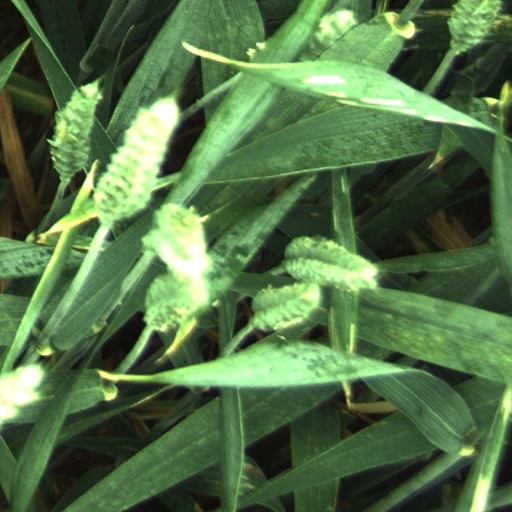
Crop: wheat